Not Safe for Work (film)

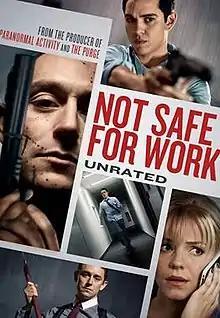
Film poster

Not Safe for Work is a 2014 American thriller film directed by Joe Johnston and written by Simon Boyes and Adam Mason. The film stars Max Minghella, JJ Feild, Eloise Mumford, and Christian Clemenson. Minghella stars as a paralegal who witnesses an unknown man (Feild) murder a lawyer at his nearly empty workplace.